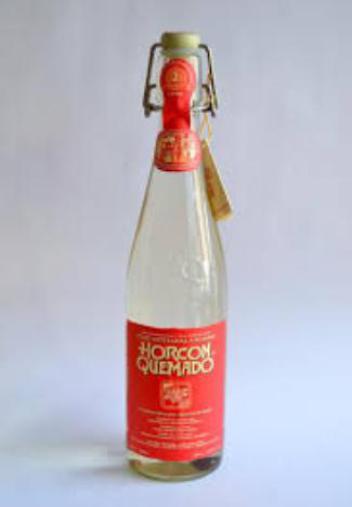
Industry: Food